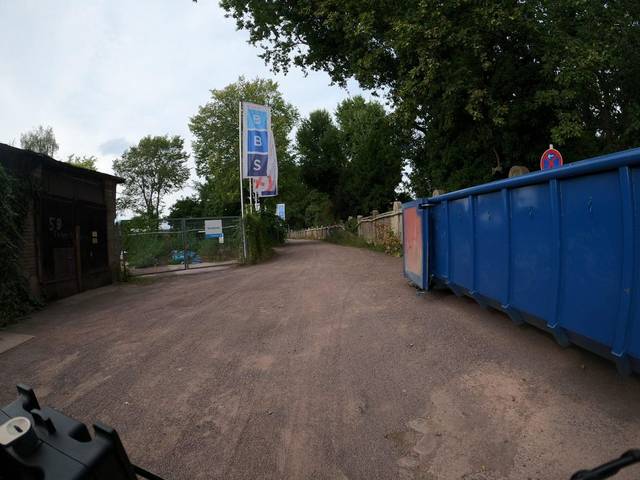
Region: Germany
Coordinates: 52.526, 13.286